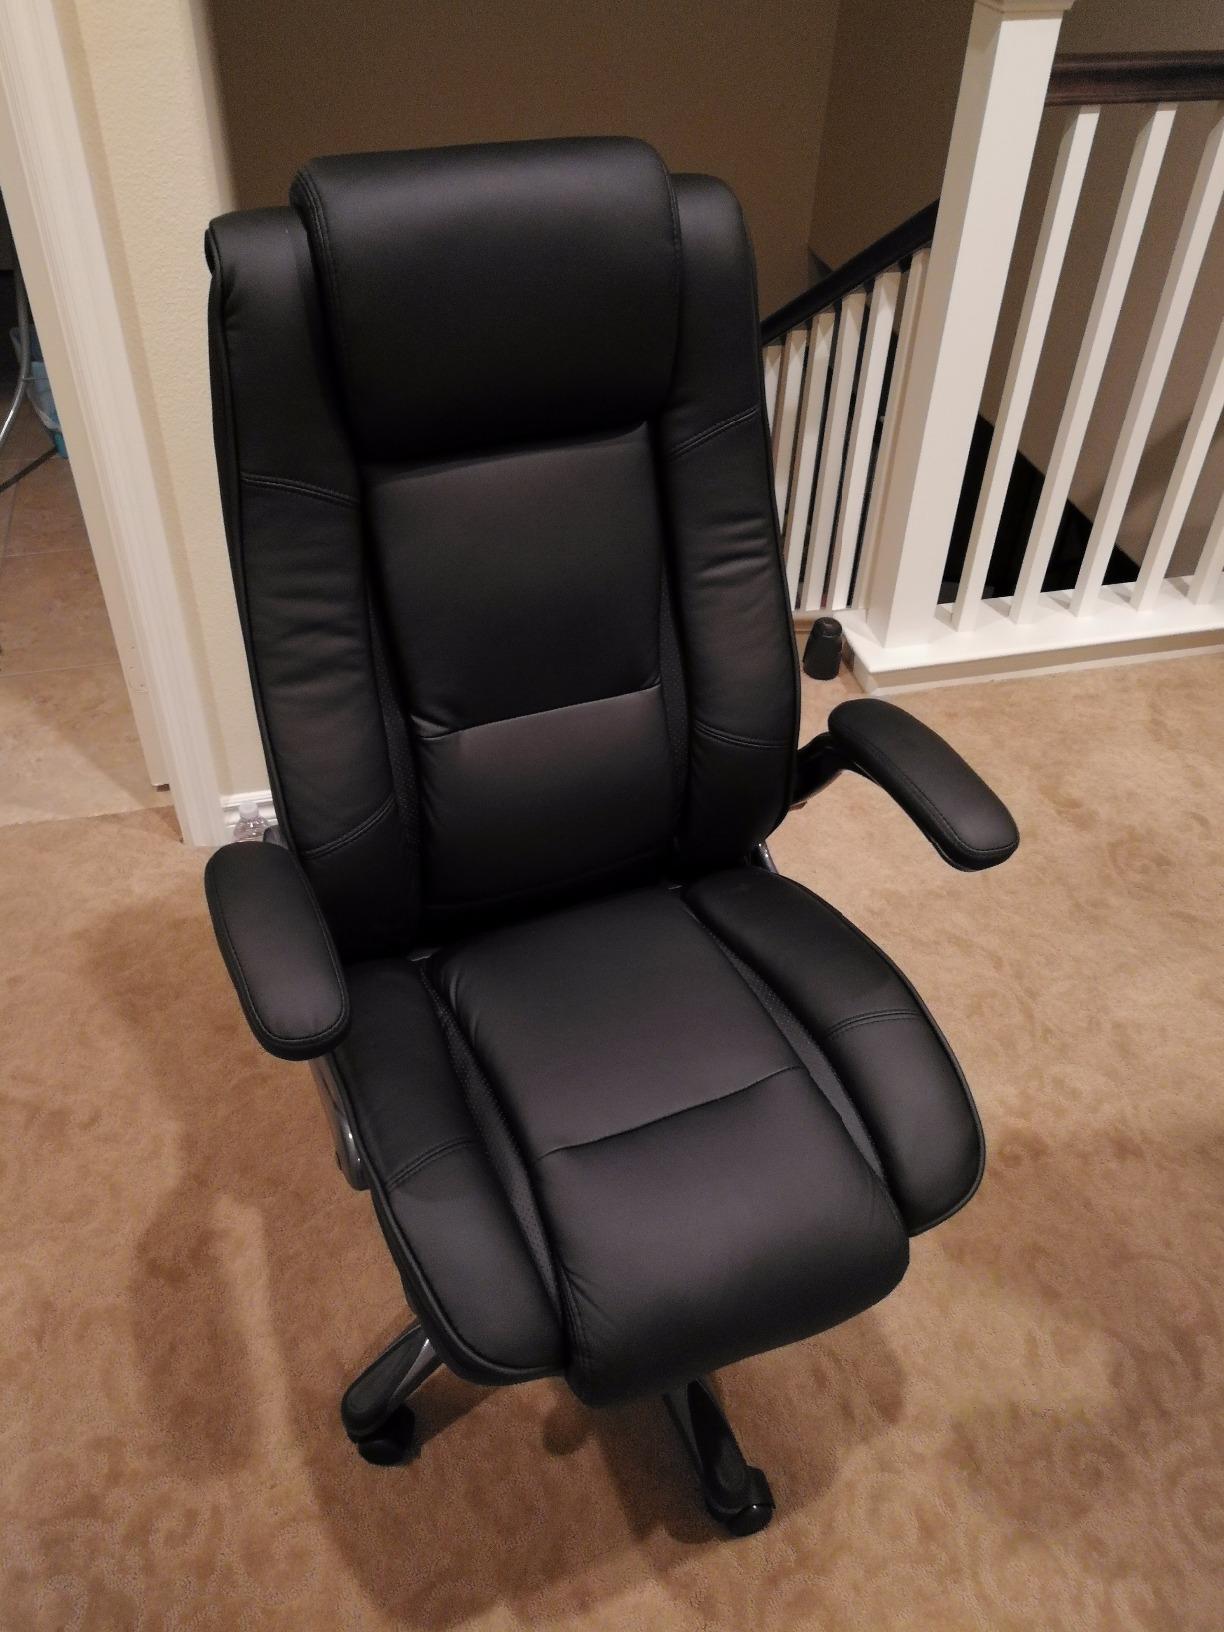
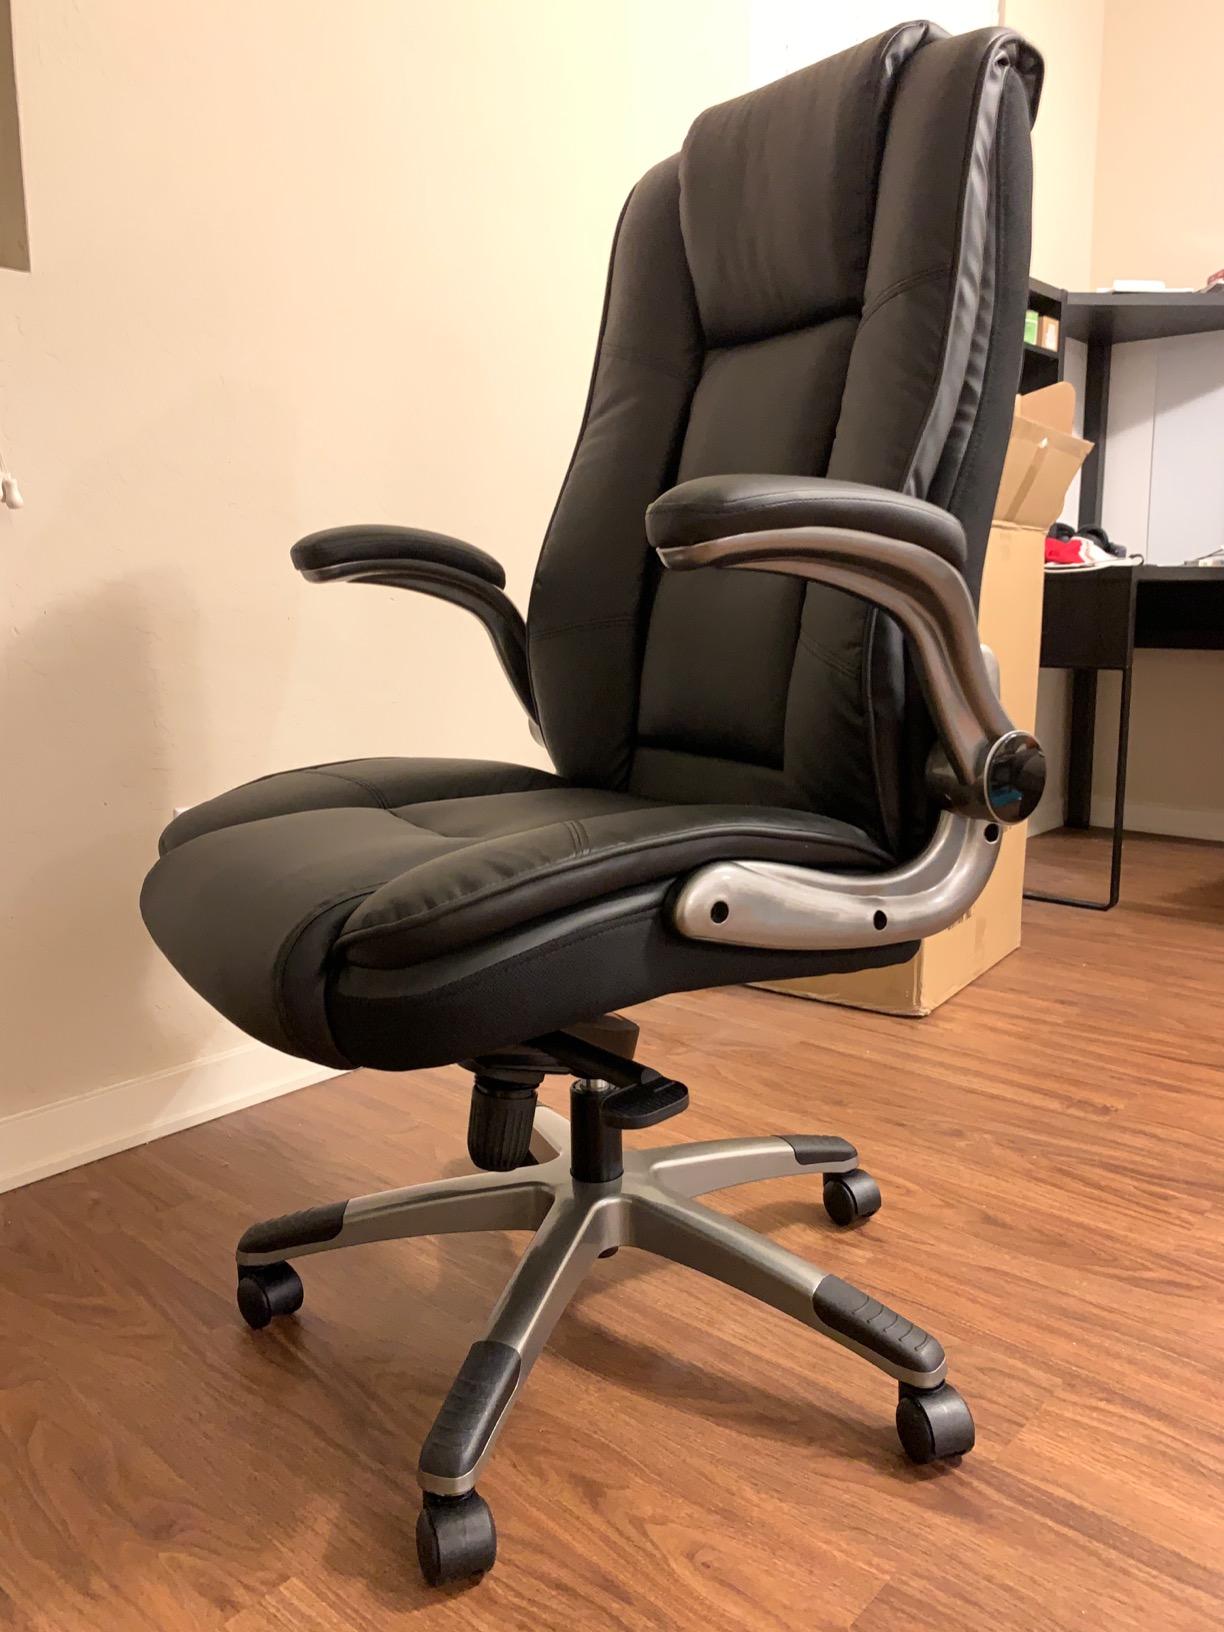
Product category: items_chair
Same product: no